Panic of 1893

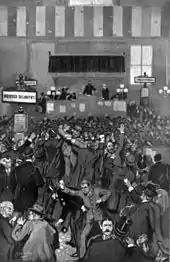

The Panic of 1893 was an economic depression in the United States. It began in February 1893 and officially ended eight months later. The Panic of 1896 followed. It was the most serious economic depression in history until the Great Depression of the 1930s. The Panic of 1893 deeply affected every sector of the economy and produced political upheaval that led to a political realignment and the presidency of William McKinley.